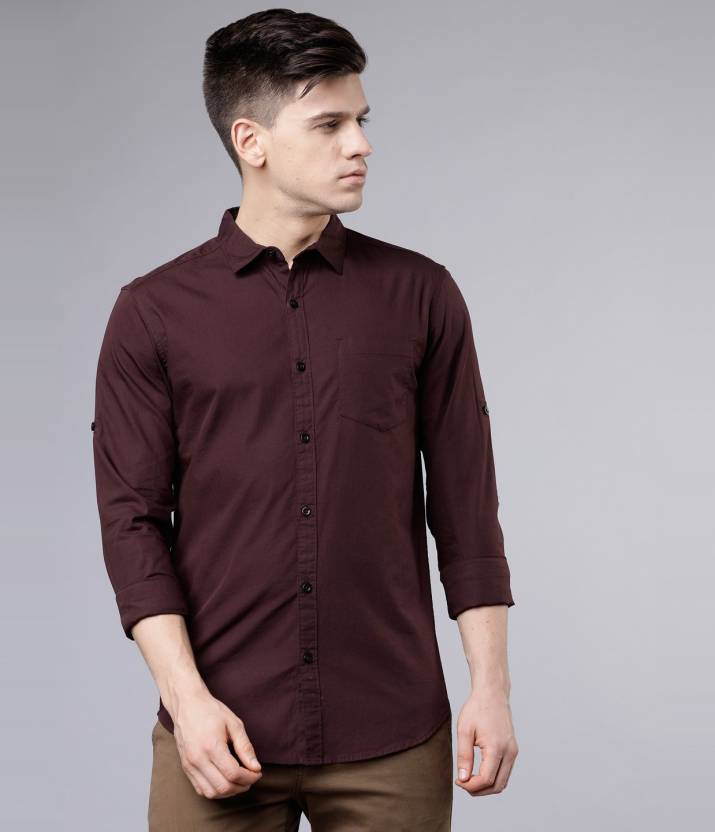
Product: Men Slim Fit Solid Spread Collar Casual Shirt
Price: ₹529
Colors: Brown
Pattern: Solid
Description: HIGHLANDER Solid Poplin  Cotton Woven Slim Fit COFFEE Shirt